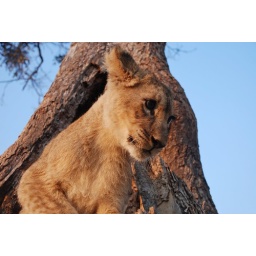
We called the fire department to rescue this kitty in the tree ... or not.